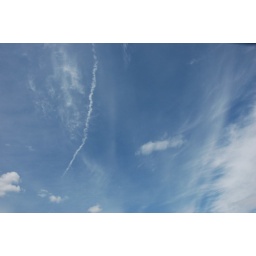
The sky above the Boeing plant in Kent, Washington, afternoon, June 2007